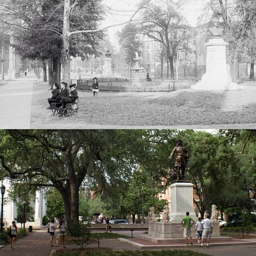
by special request , another then and now post .